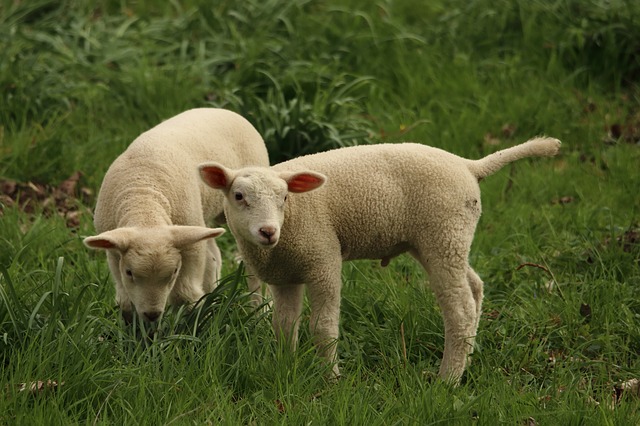
Label: sheep